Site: saxony
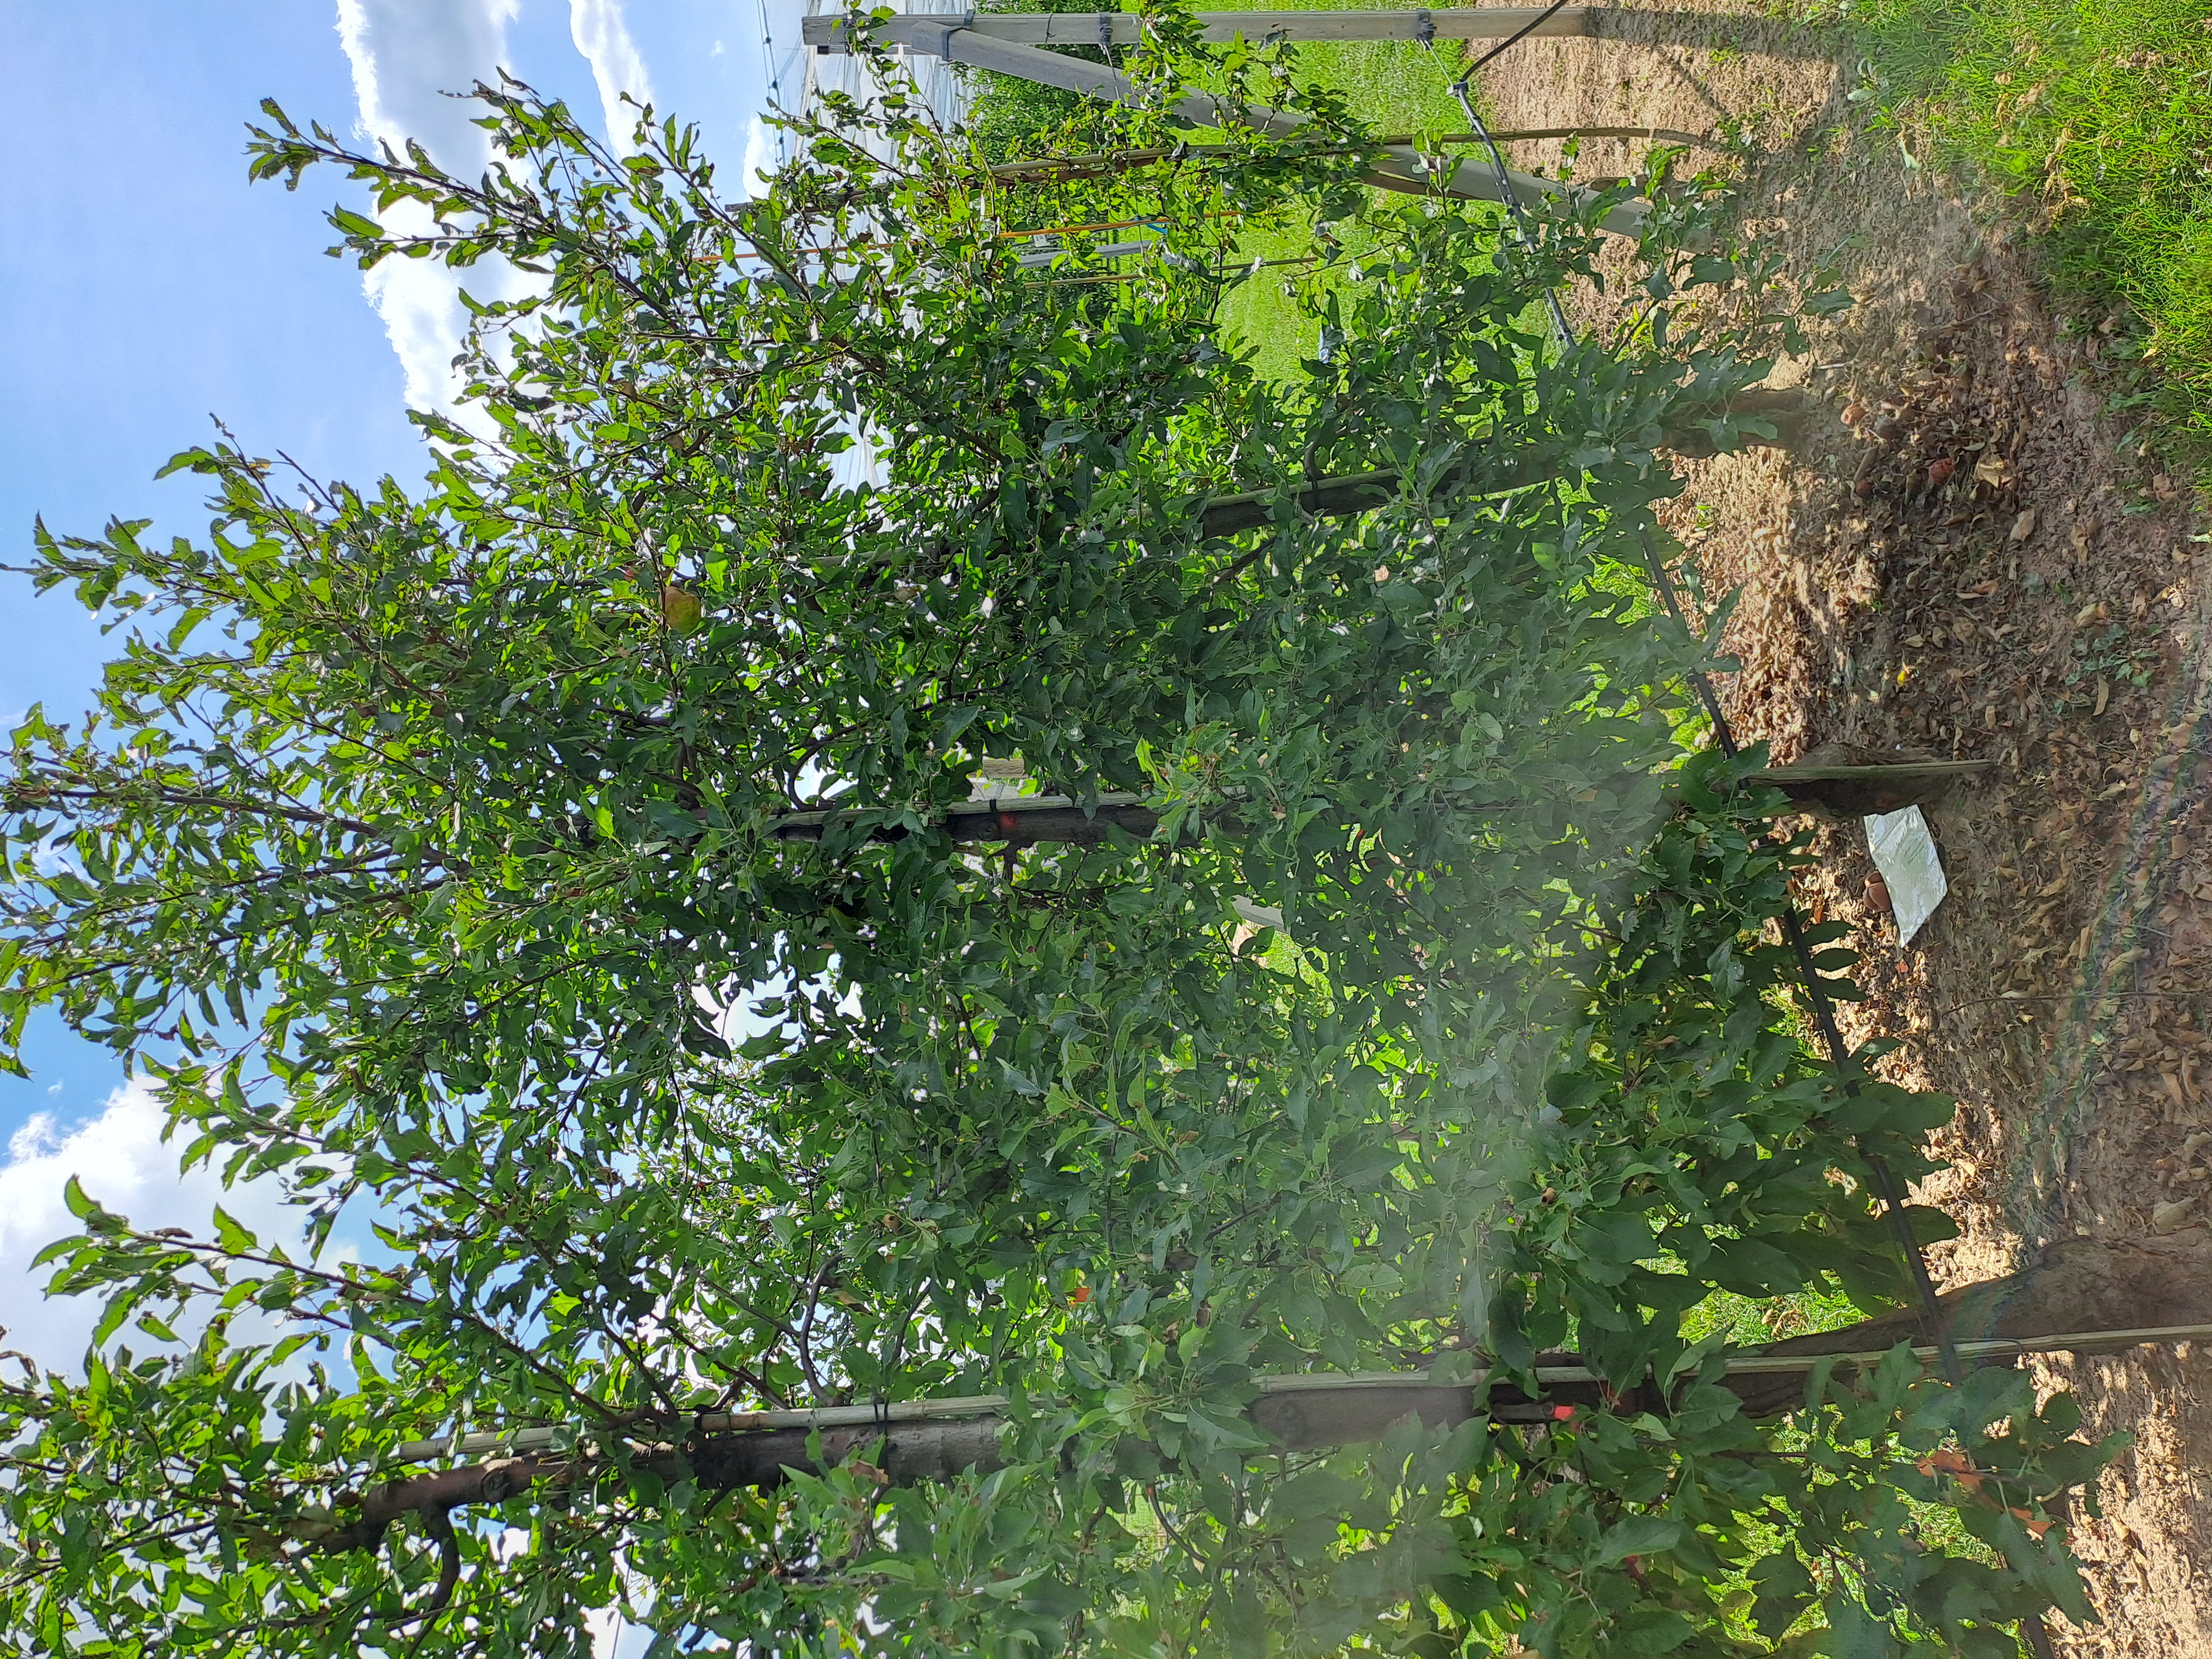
Growth stage (BBCH 85): Maturity of fruit and seed